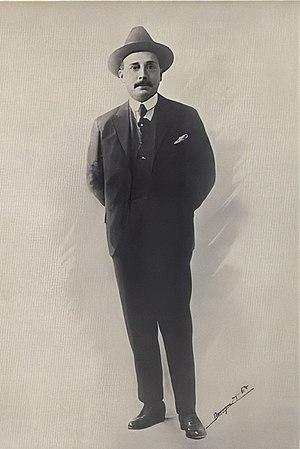
Le docteur José Gregorio Hernández Cisneros, OFS, né le 26 octobre 1864 à Isnotú dans l’État vénézuélien de Trujillo et mort le 29 juin 1919 à Caracas, a été à la fois médecin, scientifique et religieux vénézuélien. Solidaire avec les plus pauvres, beaucoup l'ont considéré comme un saint. Il mourut tragiquement : renversé par une voiture. En juin 2020, le Vatican annonce qu'il sera prochainement béatifié.